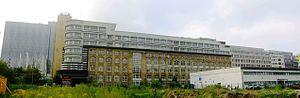
La Mossehaus est un immeuble de bureaux aux 18-25 de Schützenstraße à Berlin, qui fut rénové — notamment son angle — par Erich Mendelsohn en 1921-23.